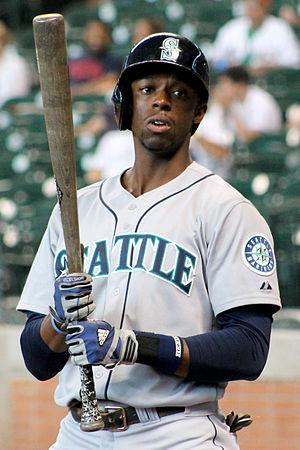
James Steven Jones est un voltigeur des Rangers du Texas de la Ligue majeure de baseball.